Harvard Bixi

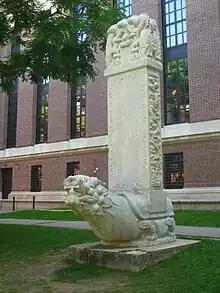
Harvard Bixi before the north facade of Widener Library

The Harvard Bixi is a 17-foot high, 27 ton Chinese marble stele with a turtle pedestal located at Harvard University, north of Boylston Hall and west of Widener Library in Harvard Yard, in Cambridge, Massachusetts. The stele was presented to the university by the Chinese Harvard Alumni for its Tercentenary in September 1936.